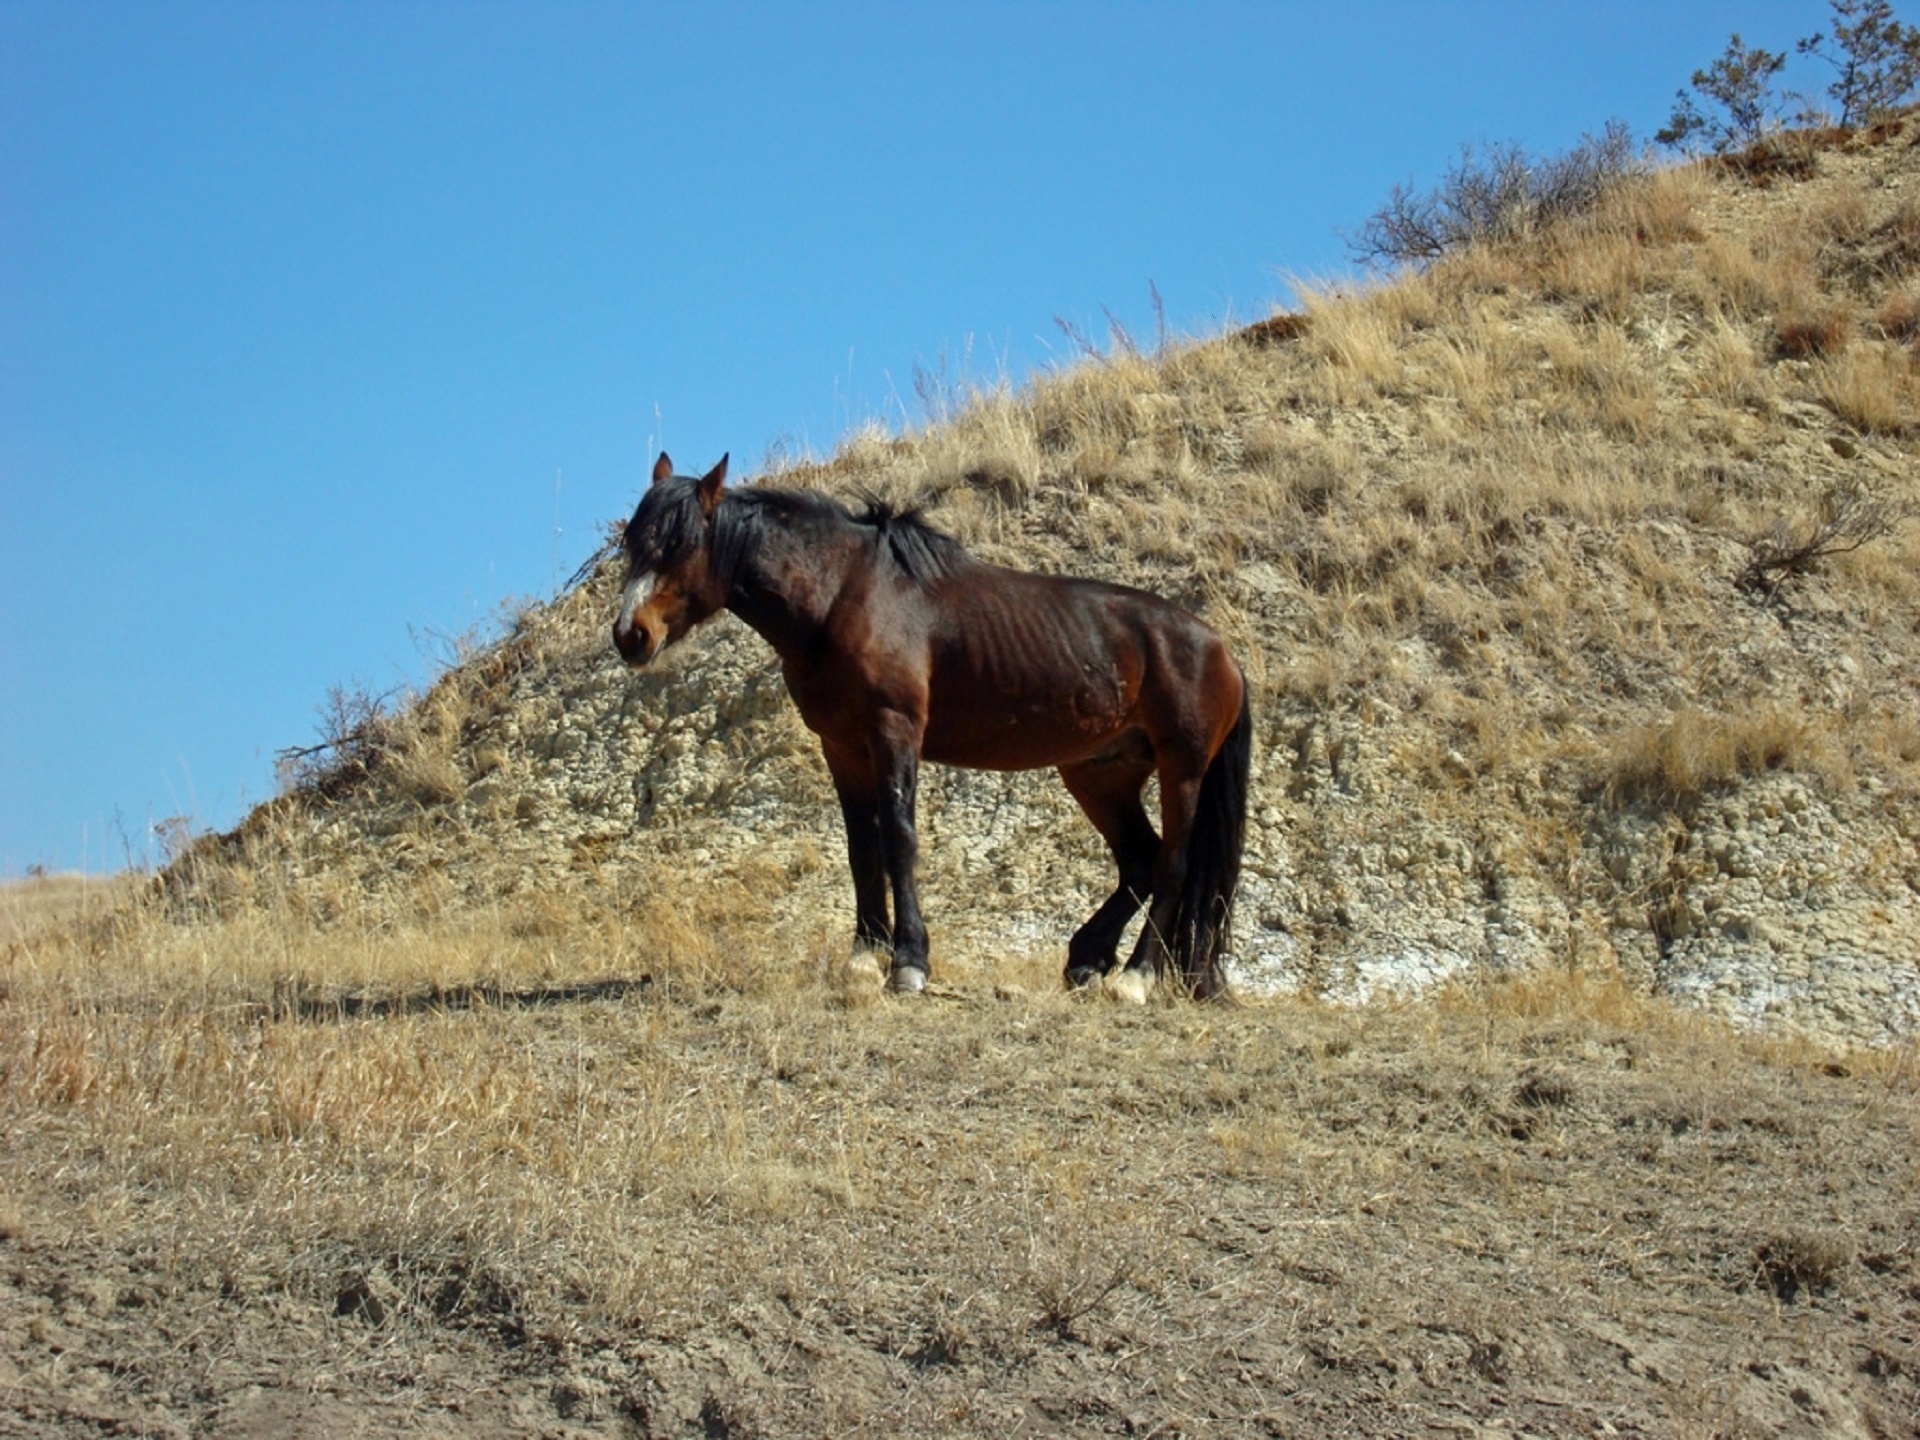
landscape, walking, prairie, panorama, range, wildlife, wild, herd, pasture, grazing, ranch, horse, mammal, stallion, mane, animals, mare, steppe, pack animal, feral horse, horse like mammal, mustang horse